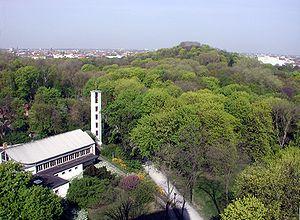
Le parc public Humboldthain est un parc public à Berlin-Gesundbrunnen.
Une Schuttberg [ˈʃʊtˌbɛʁk], Müllberg [ˈmʏlˌbɛʁk] ou Trümmerberg [ˈtʀʏmɐˌbɛʁk], est une colline artificielle constituée de déchets et de gravats provenant des bâtiments en ruines après les ravages des bombardements stratégiques de la Seconde Guerre mondiale. De nombreuses métropoles allemandes d'importance possèdent au moins un Trümmerberg. Ces collines sont maintenant parfois boisées et entretenues pour constituer des lieux de promenades privilégiés. Elles peuvent être le point culminant des environs.
Le Humboldthöhe est une Schuttberg au sein du parc public Humboldthain, à Berlin. Elle mesure 85 mètres de haut.